The Acres

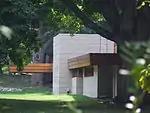
The Eric and Pat Pratt House

The Eric and Pat Pratt House is at 11036 Hawthorne Drive. It is on the southern side of the road and is the first building that is visible when entering the Acres. The Pratt House is oriented from east to west, with a taller "core" at the center of the house. There is a concrete-and-wood storage shed northeast of the house, which is built into the western slope of a hill.